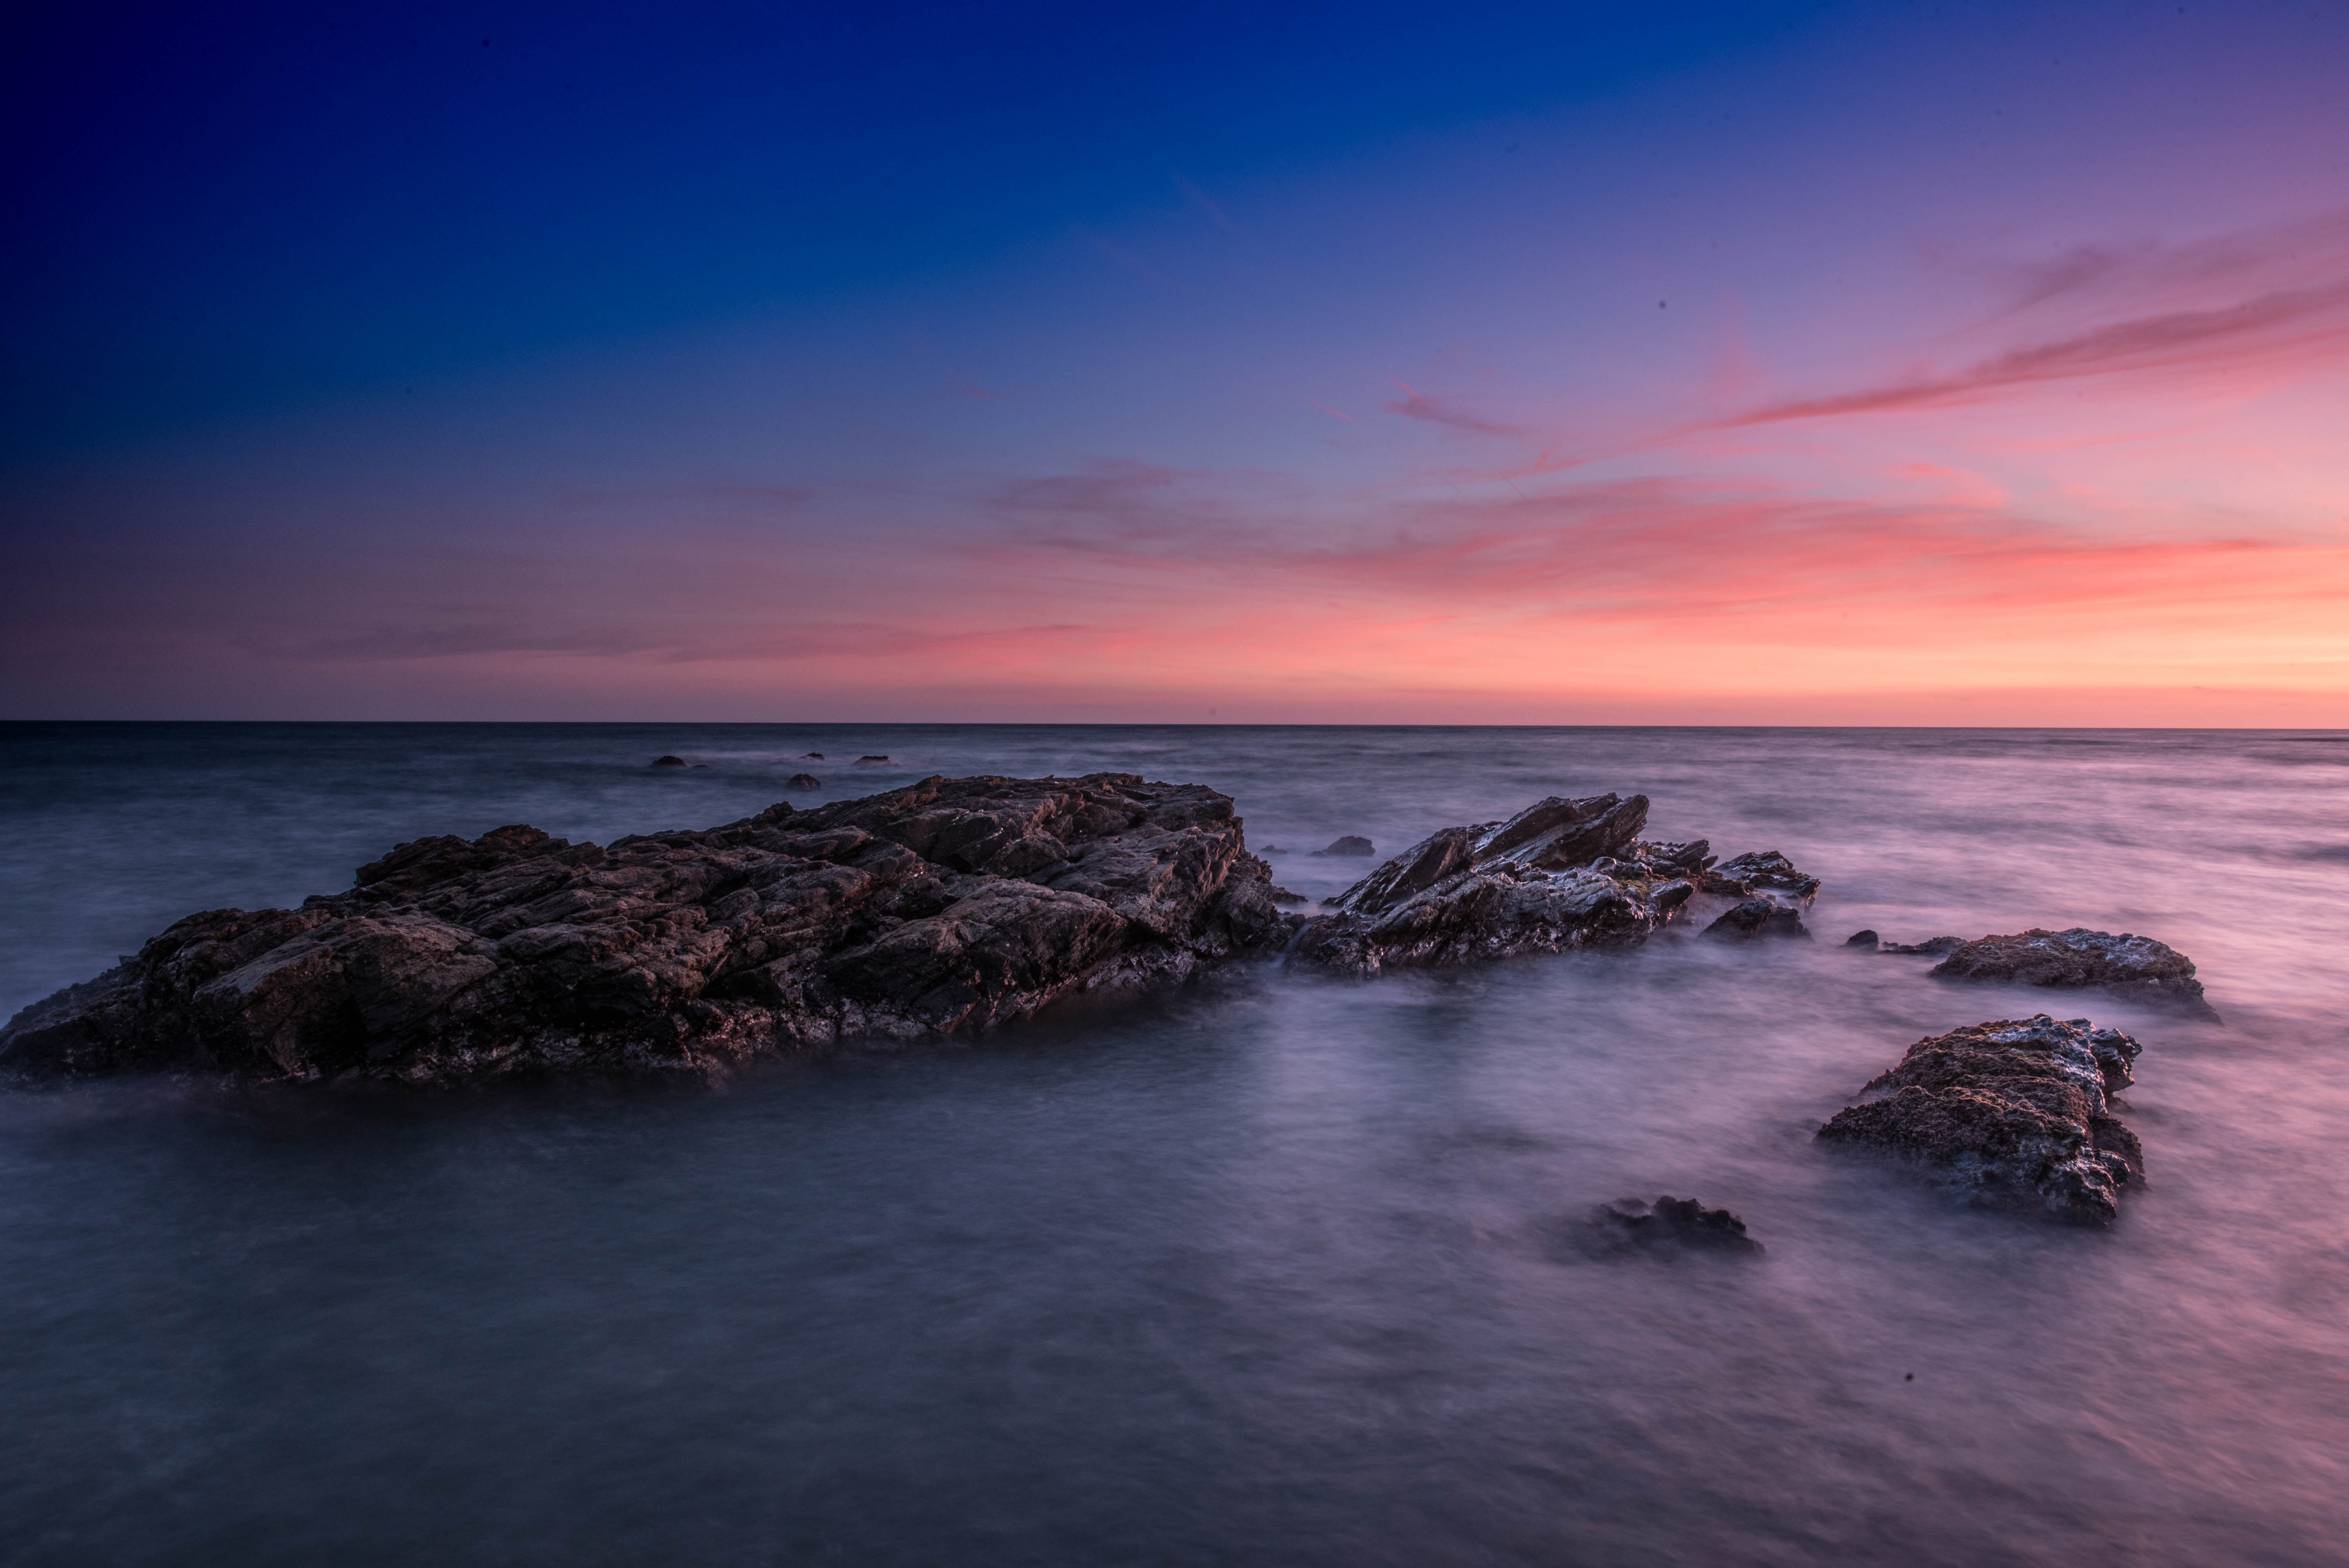
beach, landscape, sea, coast, water, rock, ocean, horizon, cloud, sky, sun, sunrise, sunset, morning, shore, wave, dawn, atmosphere, dusk, evening, peaceful, bay, blue, marina, body of water, stillness, rocks, waves, clouds, spain, andalusia, beach hype, cape, highlights, malaga, mijas, costa del sol, mijas costa, calahonda, wind wave